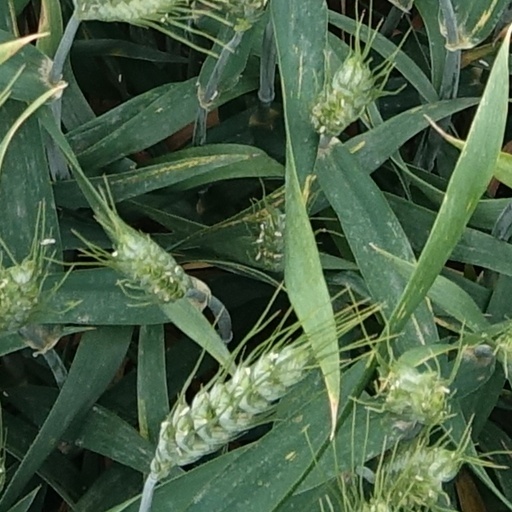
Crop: wheat